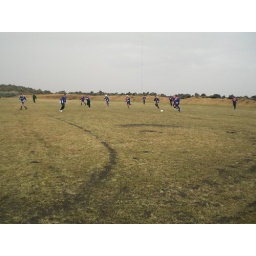
I'm in the red and blue team and we won 6-5